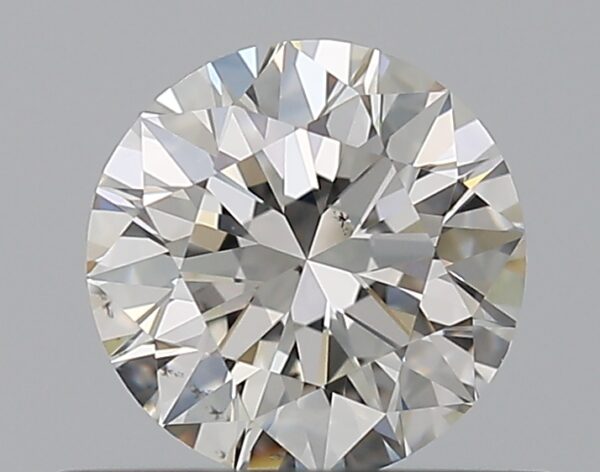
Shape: round
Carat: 0.52
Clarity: VS2
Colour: G
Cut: EX
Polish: EX
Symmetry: EX
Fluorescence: N
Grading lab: GIA
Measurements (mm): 5.14 x 5.16 x 3.2